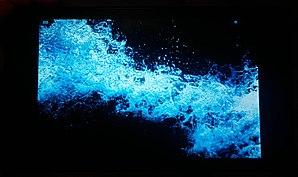
postmarketOS, est un système d'exploitation libre et open-source en cours de développement, principalement orienté vers les smartphones, basé sur la distribution légère Alpine Linux.